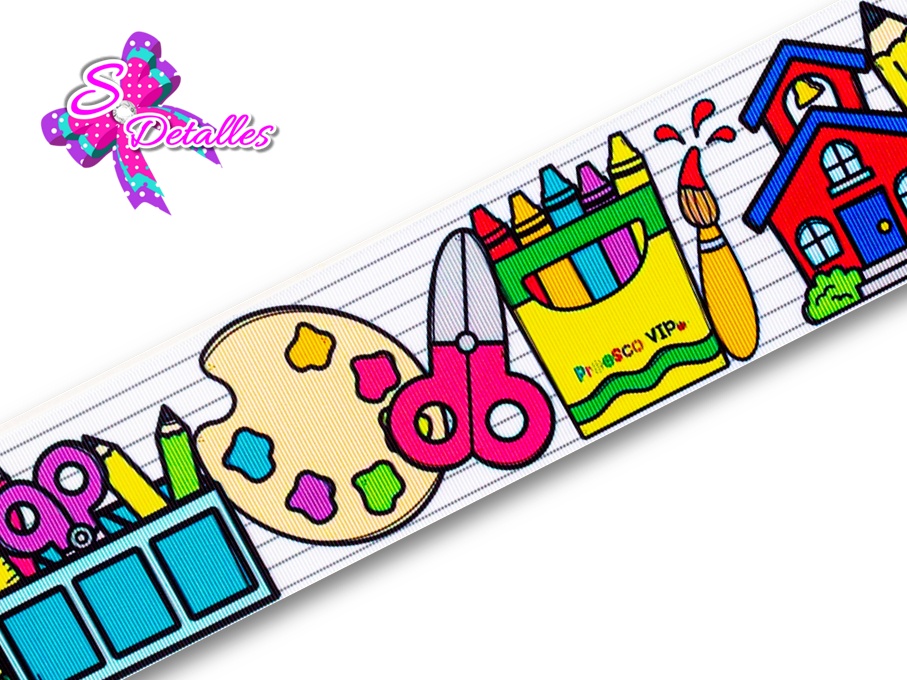
LBP07170 - Listón Estampado de 7,5 cm - Clases (por metro)
Brand: SDetalles
Codigo: LBP07170 Descripción del Producto Estamos felices de poder ofrecerte este material para tus manualidades en nuestra tienda SDetalles. Material : 100% Poliéster Peso: 18 gramos por cada metro Ancho: 3" (75 mm) Tags: lapiz, escolar, blanco, clases, creyones, crayola, crayola
Category: Arts & Entertainment > Hobbies & Creative Arts > Arts & Crafts > Art & Crafting Materials > Textiles > Printable Fabric > Printable Canvas